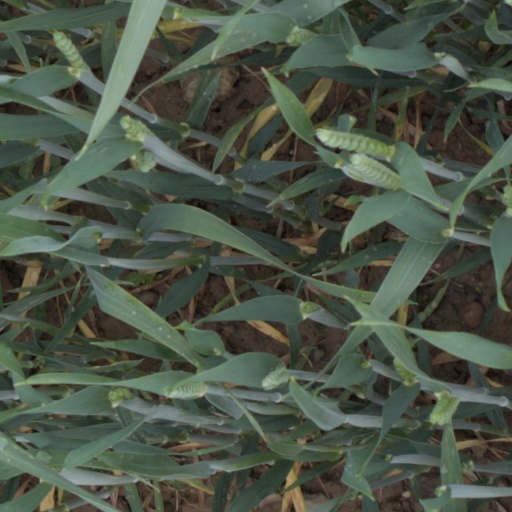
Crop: wheat